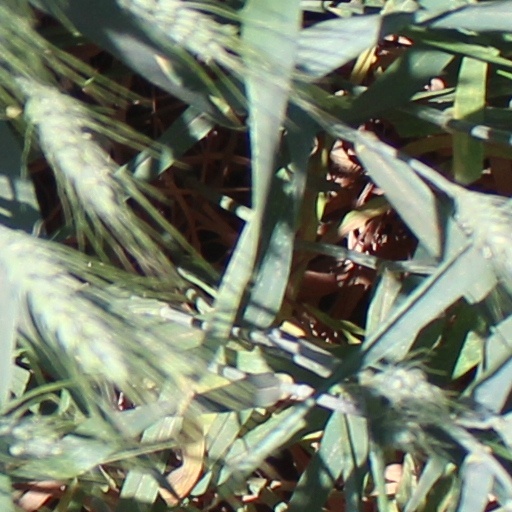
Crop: wheat